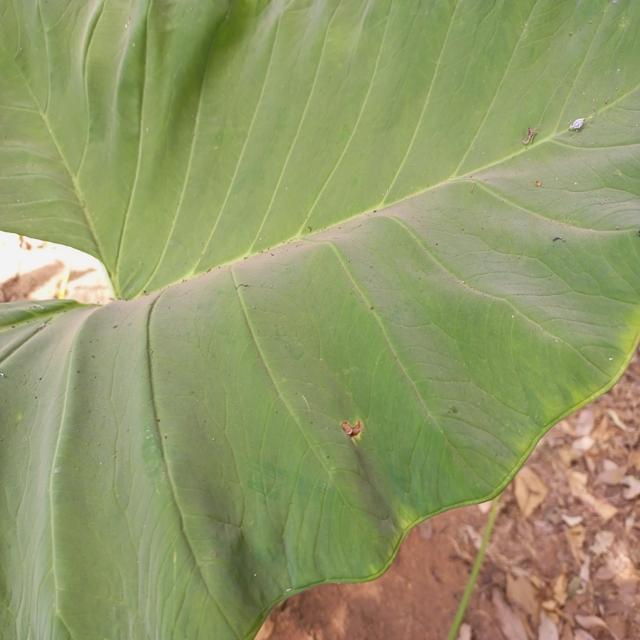
Label: Early_Blight